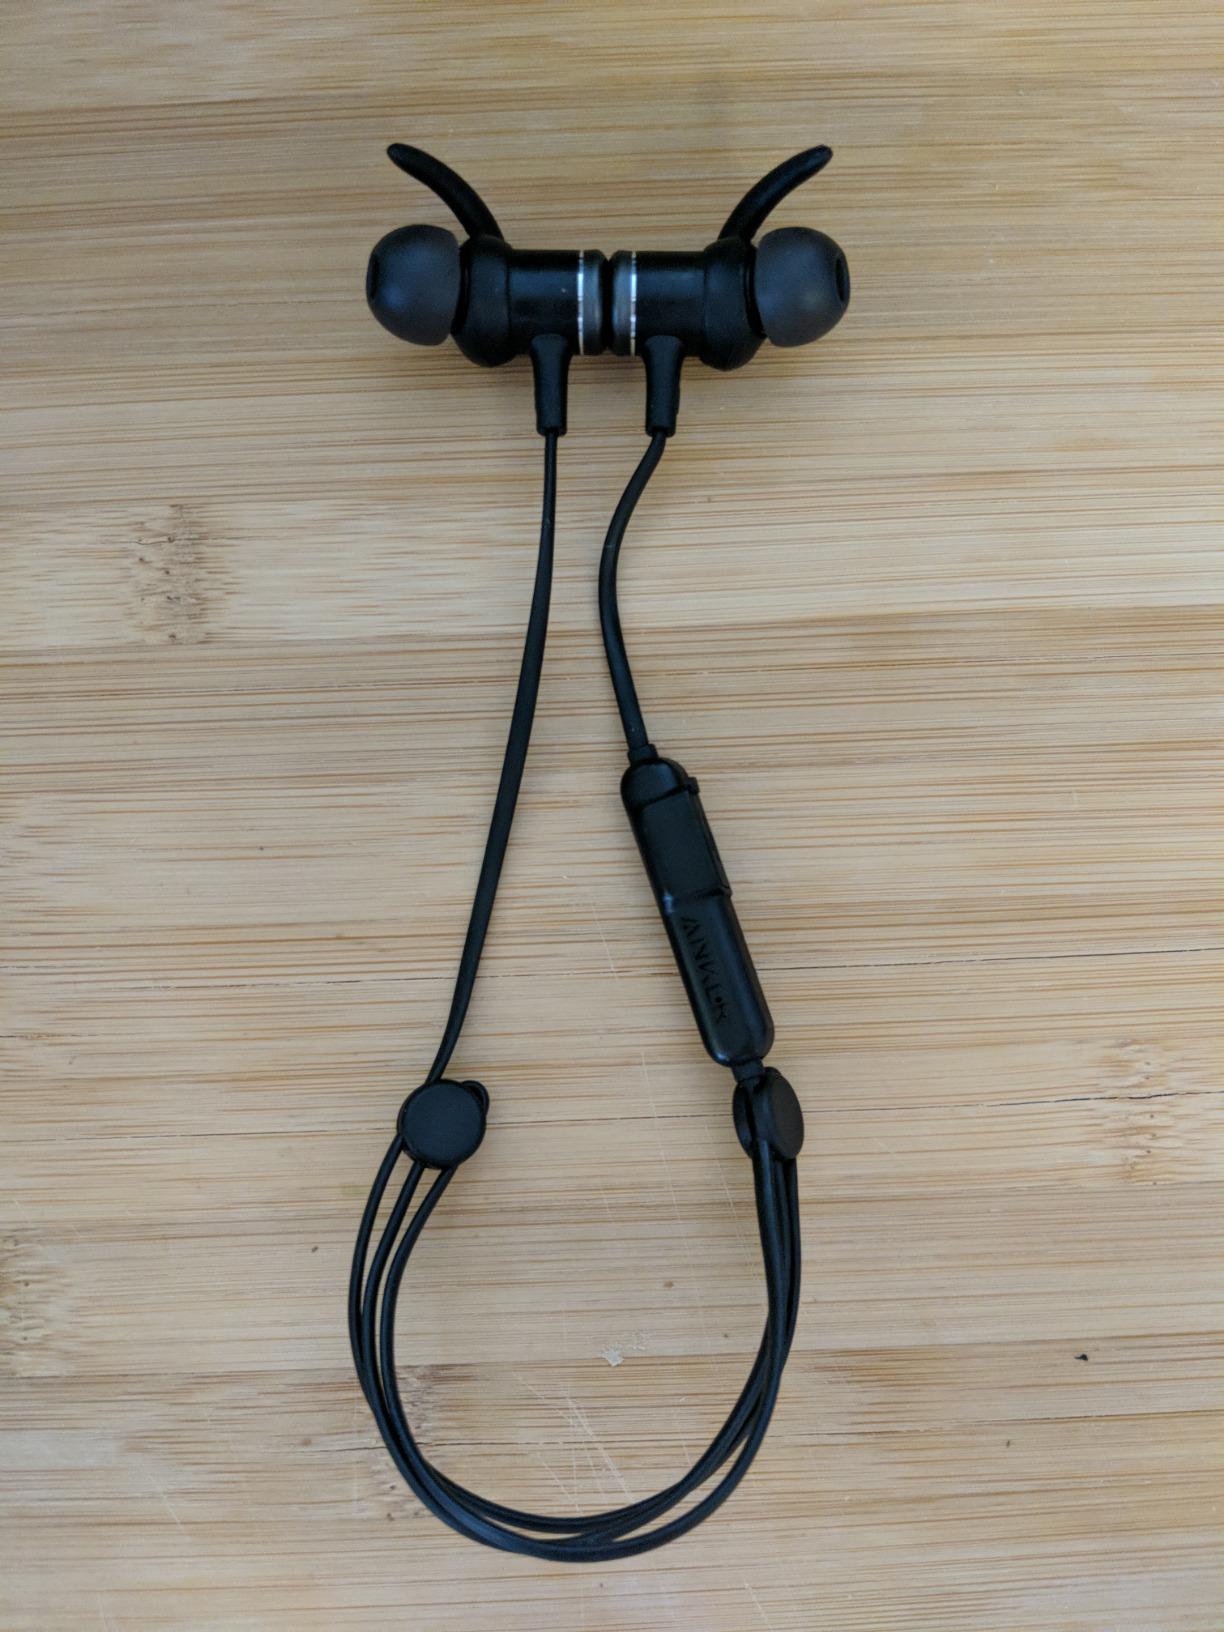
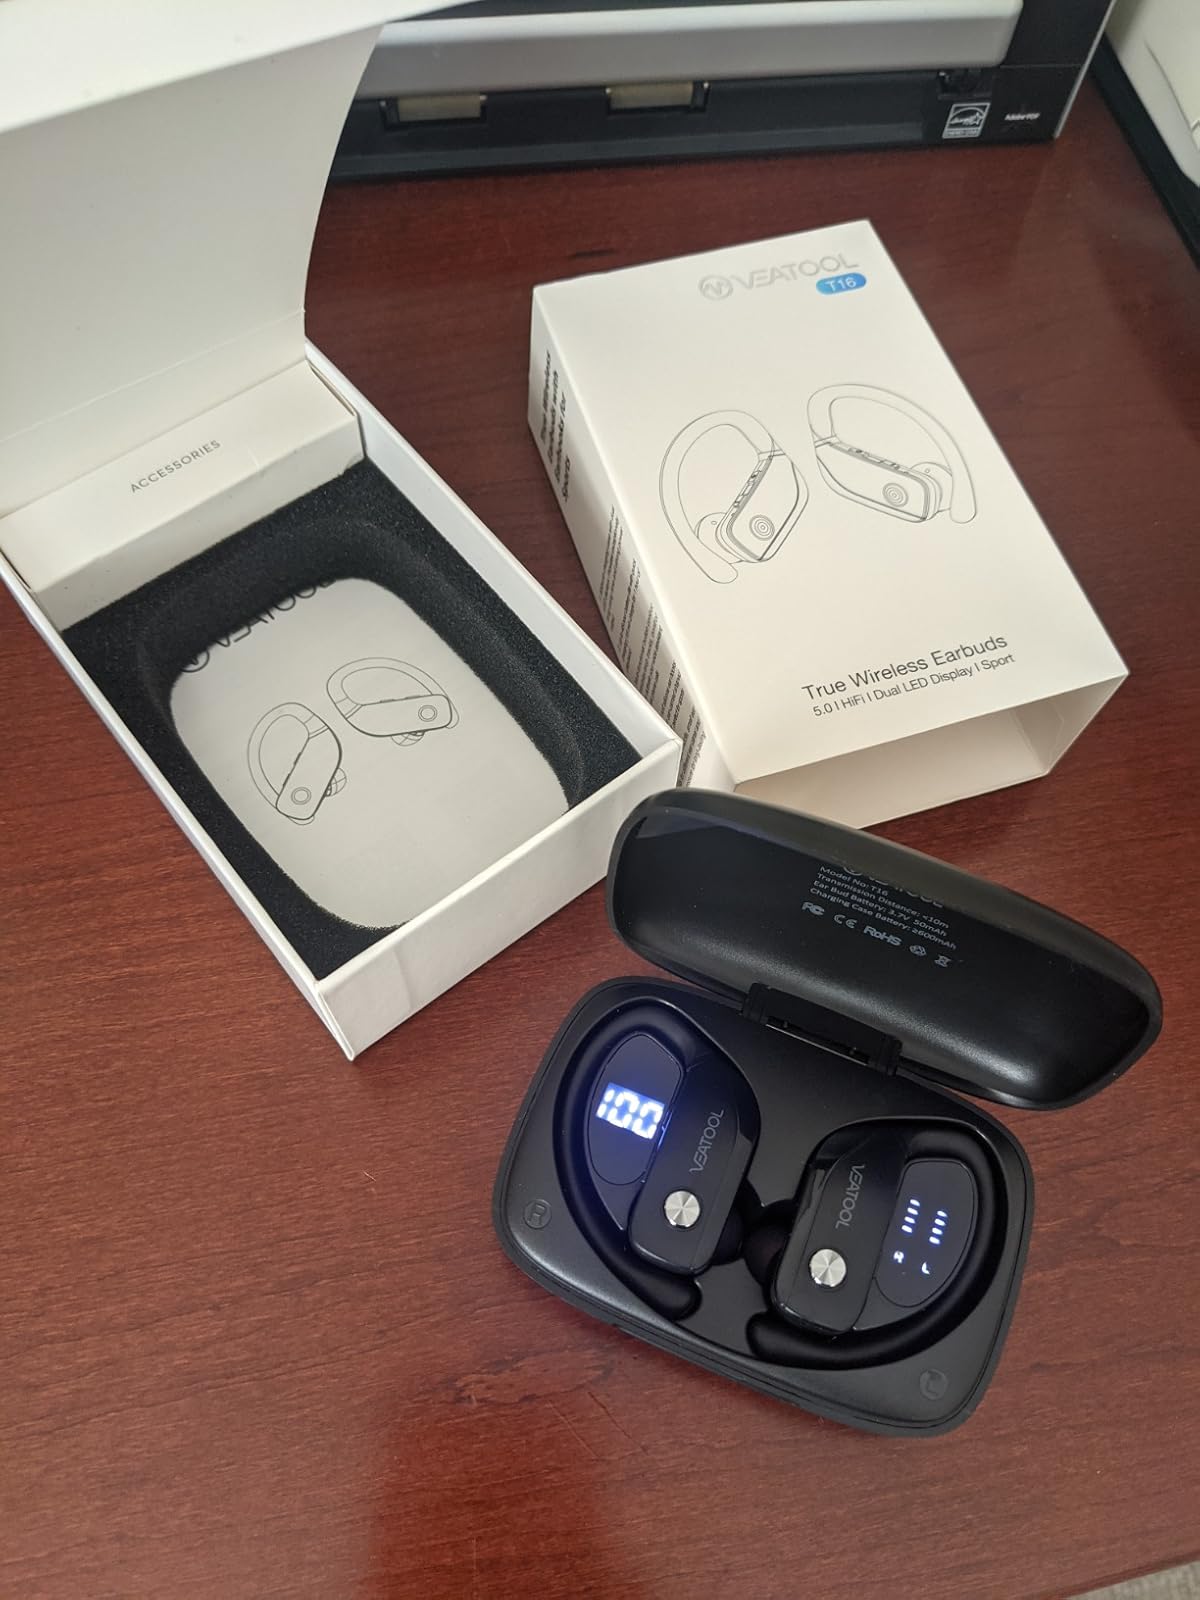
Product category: earbuds
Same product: no